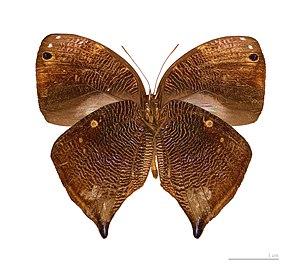
Bia actorion est une espèce de lépidoptères de la famille des Nymphalidae, de la sous-famille des Morphinae, de la tribu des Brassolini, et de la sous-tribu des Biina.
Bia est un genre de lépidoptères de la famille des Nymphalidae, de la sous-famille des Morphinae, de la tribu des Brassolini et de la sous-tribu des Biina.